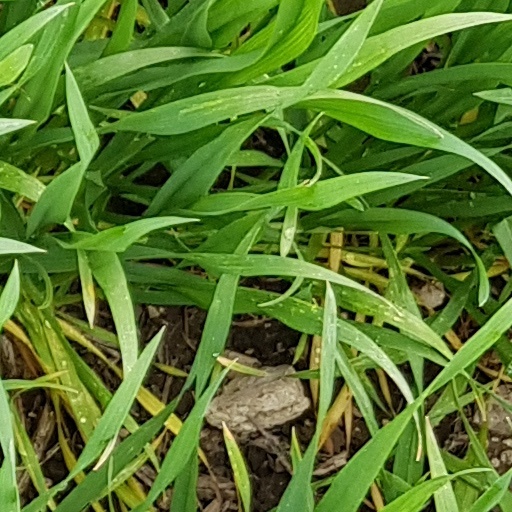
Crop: wheat